Hypha

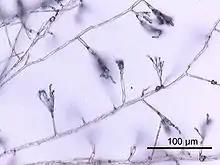
Hyphae of "Penicillium"

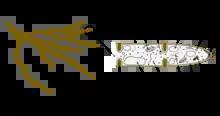
Fungal hyphae cells: (1) Hyphal wall. (2) Septum. (3) Mitochondrion. (4) Vacuole. (5) Ergosterol crystal. (6) Ribosome. (7) Nucleus. (8) Endoplasmic reticulum. (9) Lipid body. (10) Plasma membrane. (11) Spitzenkörper. (12) Golgi apparatus

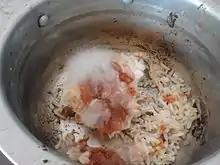
Hyphae growing on tomato sauce (the pale oblong objects to the side are rice grains)

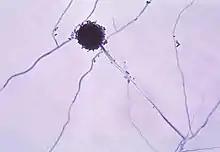
"Aspergillus niger"

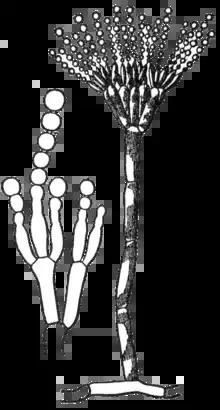
Conidia on conidiophores

A hypha is a long, branching, filamentous structure of a fungus, oomycete, or actinobacterium. In most fungi, hyphae are the main mode of vegetative growth, and are collectively called a mycelium.